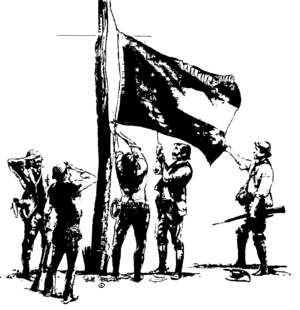
L'Arizona confédéré était un territoire revendiqué, entre 1861 et 1865, par les États confédérés d'Amérique pendant la guerre de Sécession. Il se composait de la portion du Territoire du Nouveau-Mexique située au sud du 34ᵉ parallèle nord incluant des parties des États actuels du Nouveau-Mexique et de l'Arizona. Sa capitale était Mesilla une localité de la frontière sud. Le territoire revendiqué par les Confédérés recouvrait le Territoire de l'Arizona créé par le gouvernement de l'Union en 1863, mais l'Arizona confédéré correspondait à la moitié sud du Territoire du Nouveau-Mexique, préexistant, tandis que le Terroire de l'Arizona, tel que défini par les Nordistes, correspondait à la moitié ouest de ce qui avait été le Territoire du Nouveau-Mexique.